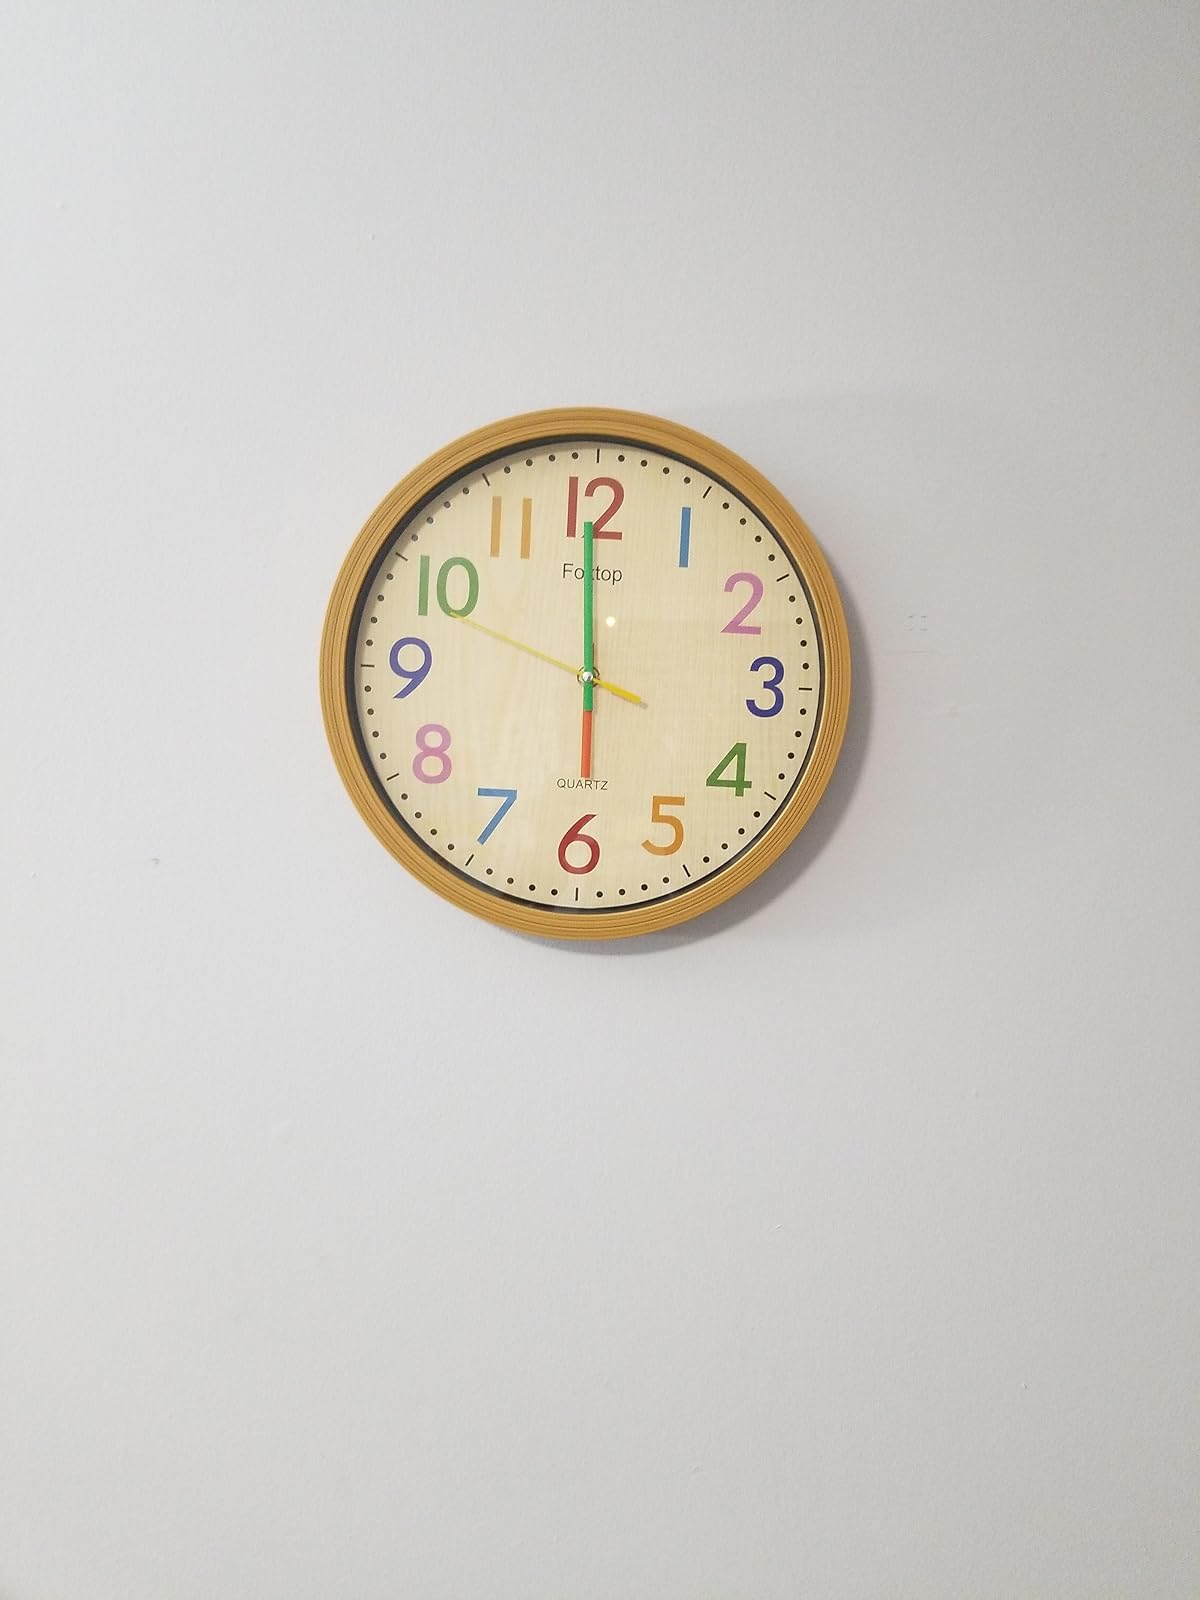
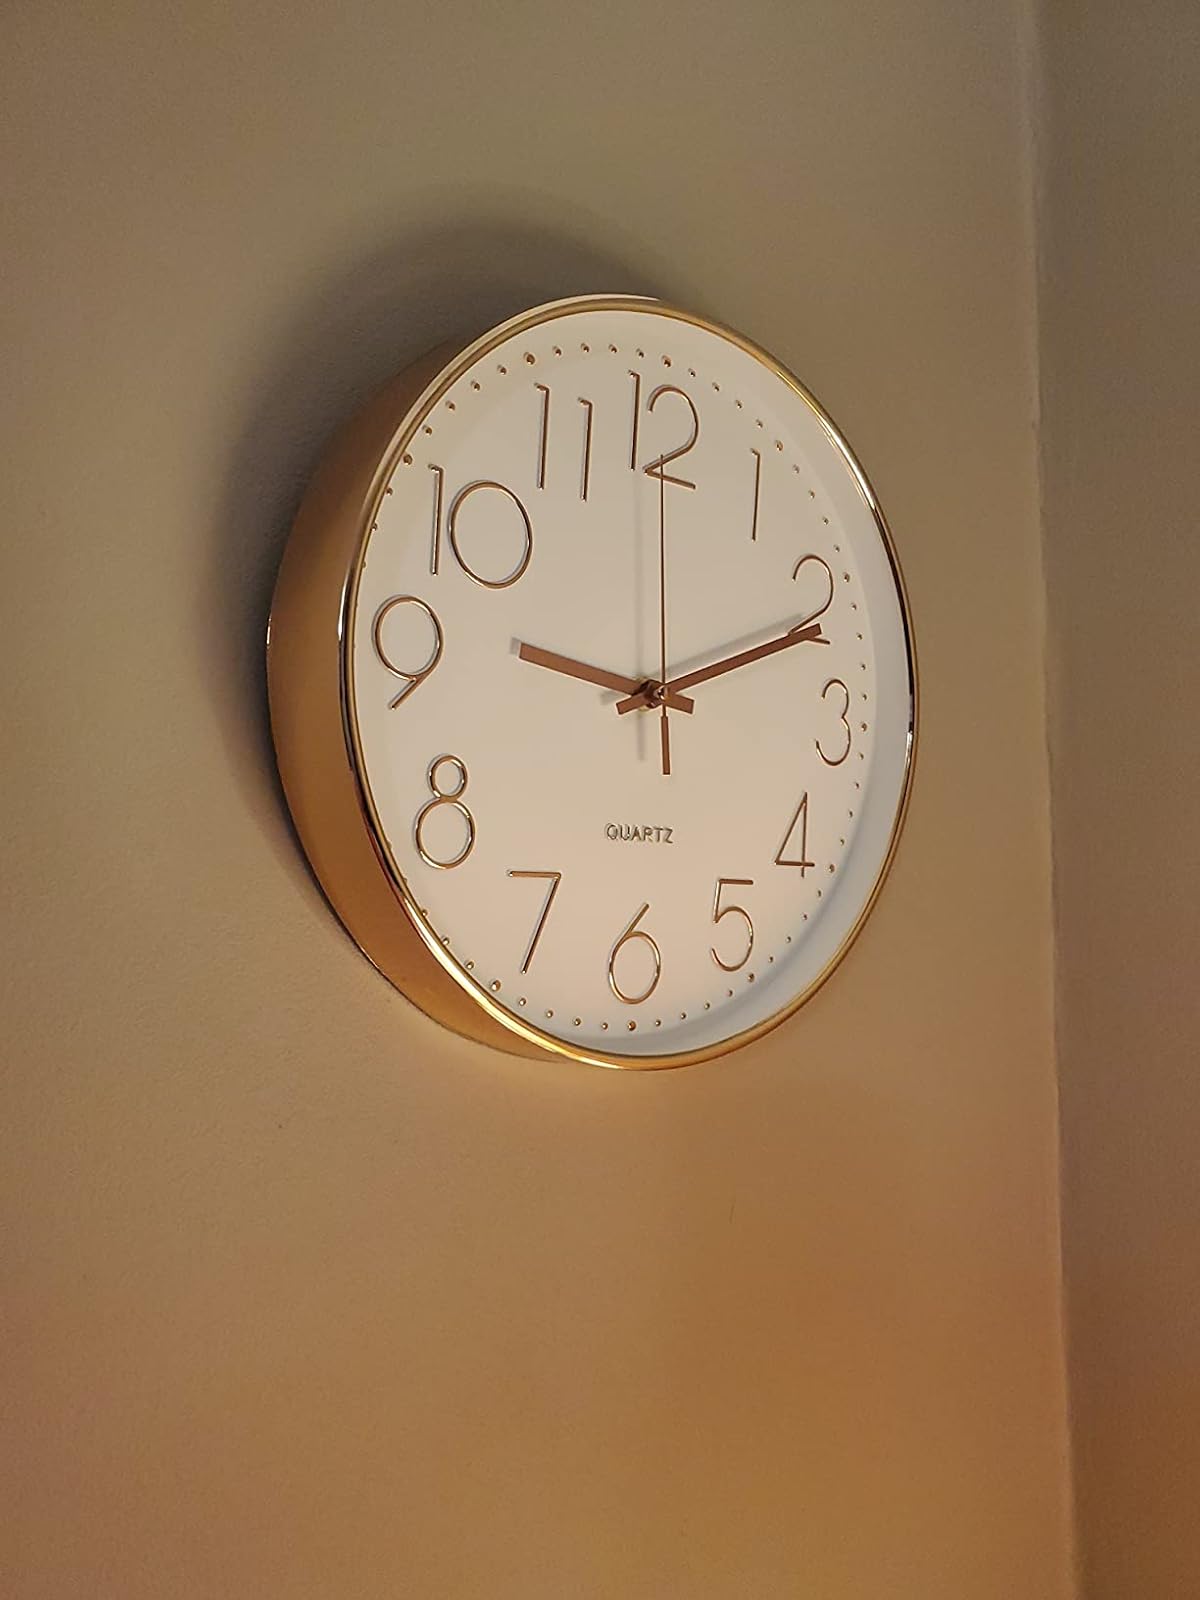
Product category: clock
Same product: no